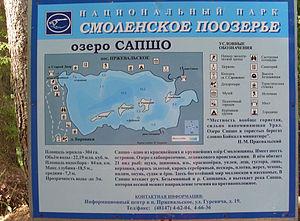
Le Parc national des Lacs de Smolensk est un parc national russe. Il protège un écosystème de forêts humides de 35 lacs et ses alentours, situé au nord-ouest de l'Oblast de Smolensk, près de la frontière avec la Biélorussie. Il se situe dans le bassin de la Daugava, à environ 64 km au nord de la ville de Smolensk. Le parc a été officiellement créé en 1992. Depuis 2002, le parc a été inclus dans le réseau international des réserves de biosphère. Au niveau administratif, le parc national est partagé entre les districts Demidovsky et Dukhovshchinsky, de l'oblast de Smolensk.